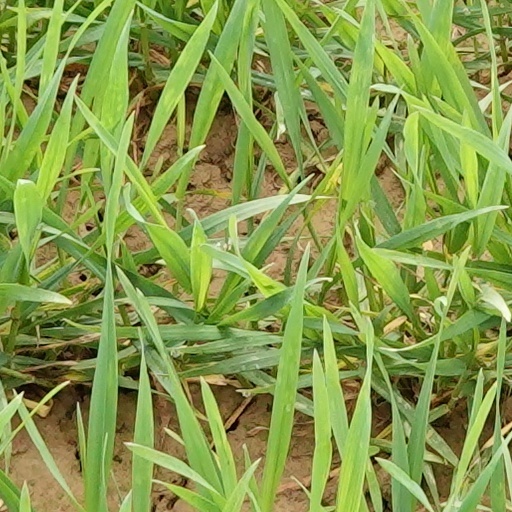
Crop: wheat